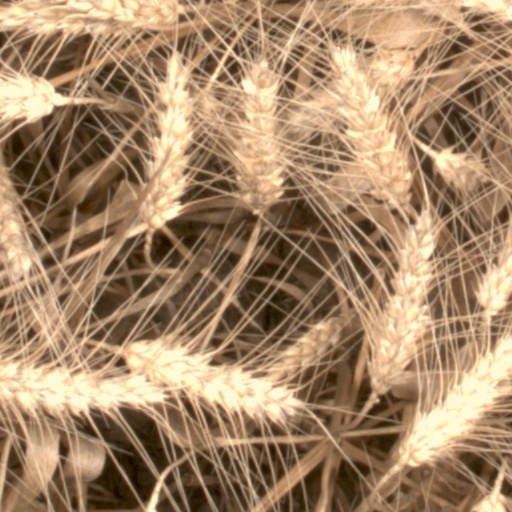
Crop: wheat